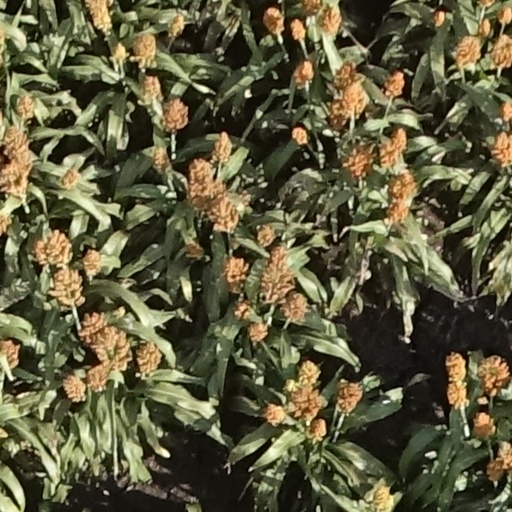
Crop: sorghum